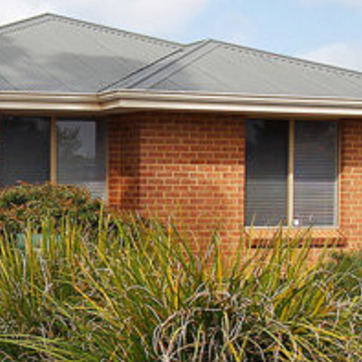
Material: brick